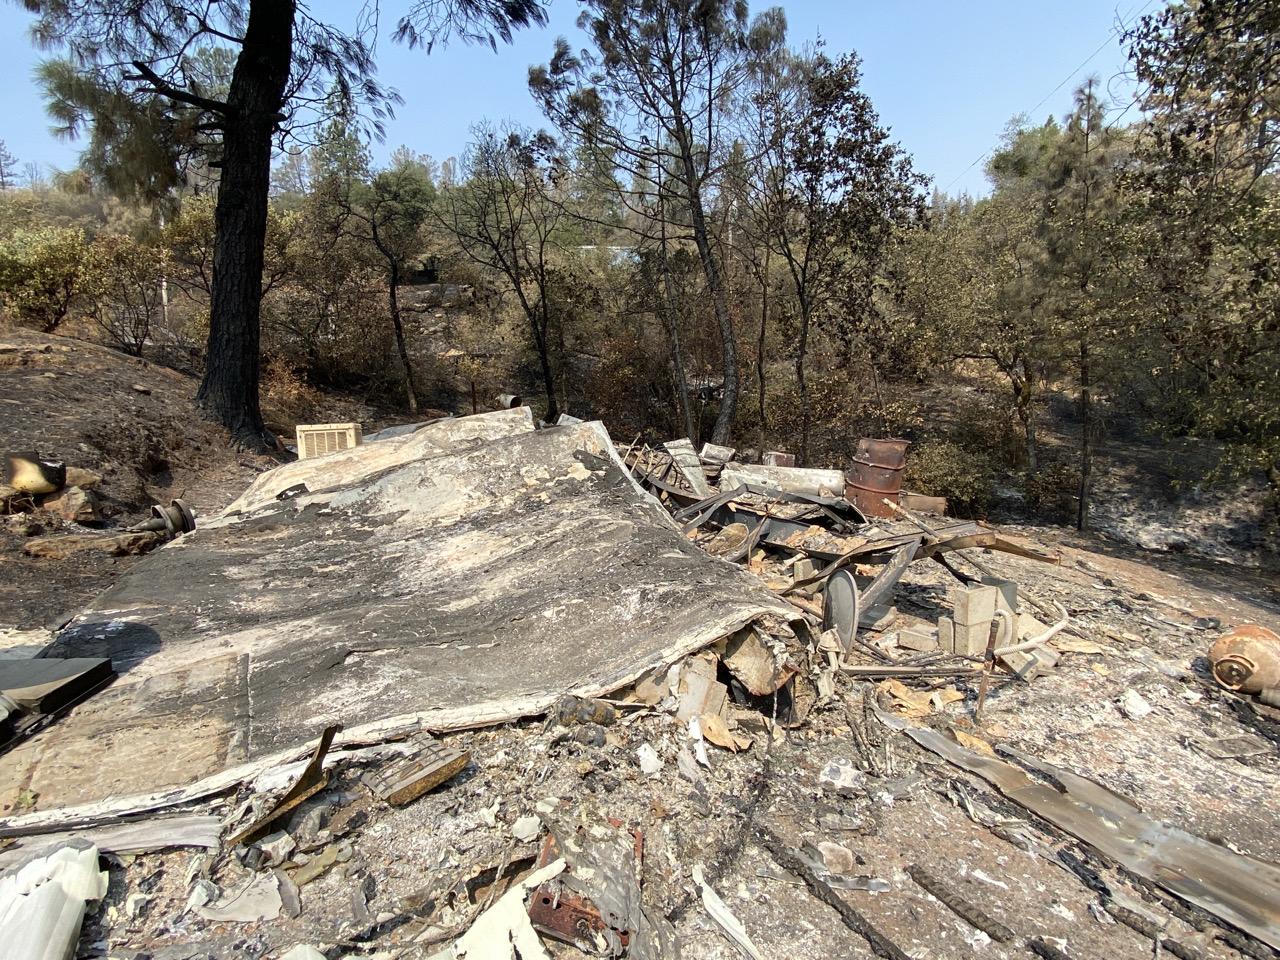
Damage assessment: destroyed